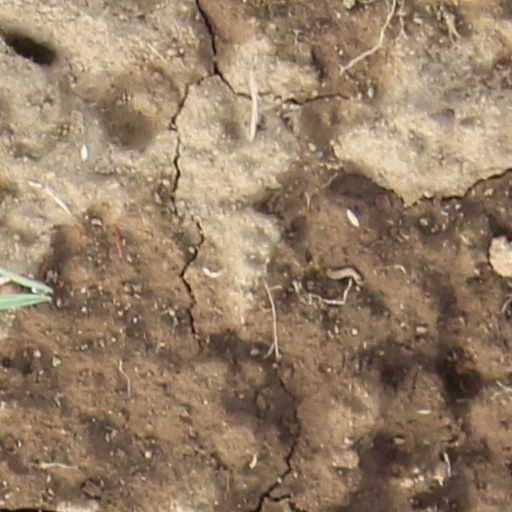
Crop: wheat